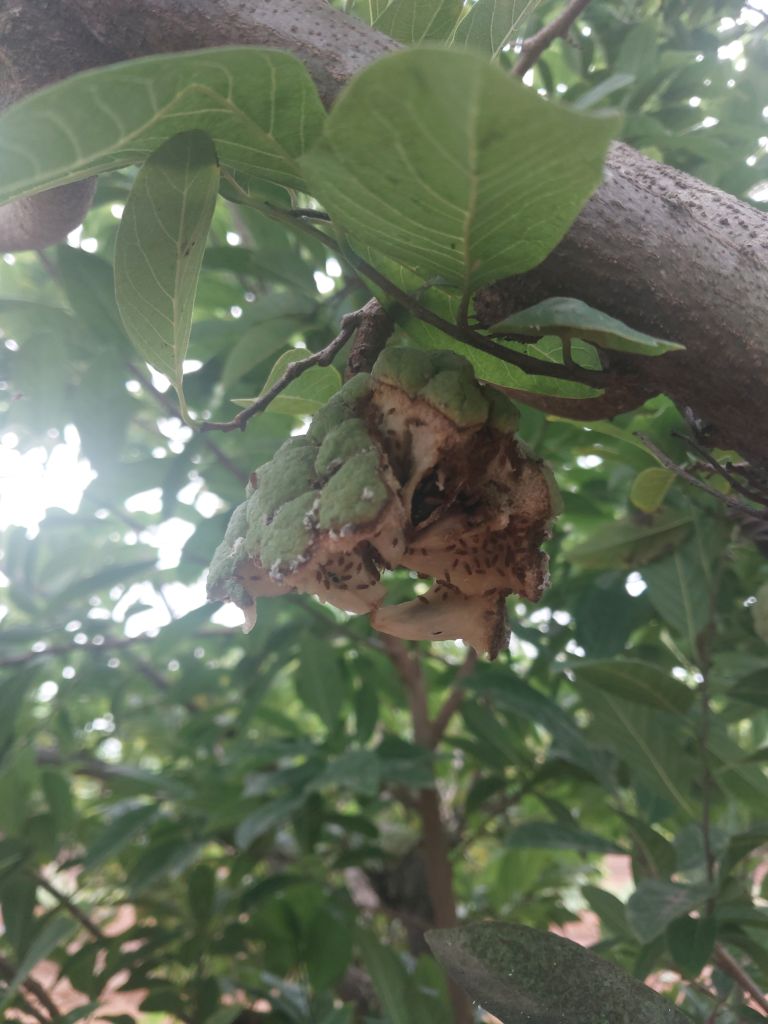
Disease label: Mealy Bug